99 Ranch Market

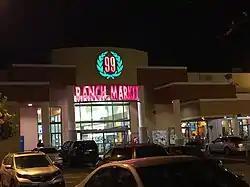
99 Ranch Market in Kearny Mesa, San Diego (2015)

Roger Chen, a Taiwanese-born American, opened the chain's first location in 1984 in Little Saigon, a Vietnamese American community located in Westminster, California (now closed). In 1987, a second market was opened in Montebello (also now closed). It was originally called "99 Price Market" but was eventually renamed 99 Ranch Market to give the supermarket a somewhat more attractive name.